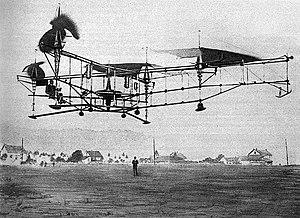
Étienne Œhmichen sur l'Oehmichen Helicopter No. 2, le 4 mai 1924 à Valentigney (vol d'1 km en circuit fermé).
Étienne Edmond Œhmichen, né à Châlons-en-Champagne le 15 octobre 1884 et mort à Paris le 10 juillet 1955, est un ingénieur et biologiste français. Il est considéré comme l'un des pionniers du stroboscope, de l'invention de l'hélicoptère – dont il établit le premier record homologué par la FAI en 1924 – et l'un des précurseurs de la biomécanique.